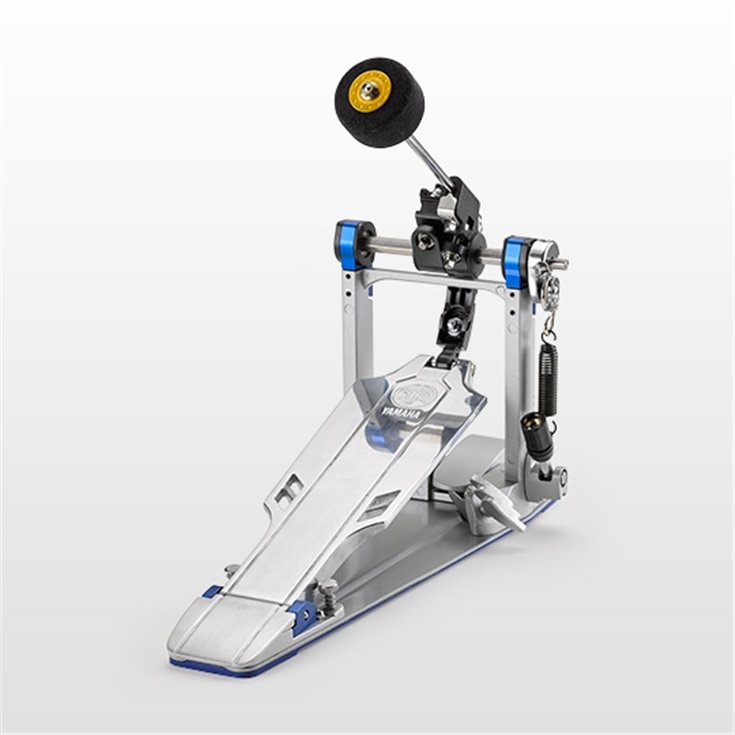
Yamaha FP-9D Direct Drive Single Bass Drum Pedal
Brand: The Drum Shop
Item: Yamaha FP-9D Direct Drive Single Bass Drum Pedal Info: The direct drive creates a direct link between the footboard and the beater, conveying the movement of the drummer's foot to the beater instantaneously. The link can be moved into three positions, allowing the drummer to fine tune the pedal's action to match their preferred performance. A patented axle-stabilizing bearing chamber facilitates smooth action, and a low-profile stabilizing hinge provide a fluid experience on the foot-board. You can also easily adjust other aspects of the kick pedal, such as the beater angle and foot-board angle, to better suit your preferences. Additionally, tweaking the tension of the pedal's spring is a straightforward, easy affair, what with a prominent auto-lock spring adjustment knob at the foot of the pedal. Brass and aluminum beater-weights are included, as is a semi-hard carrying case. - Quick-adjusting Cam - Axle-stabilizing Bearing Chamber - Low-profile Stabilizing Hinge - Easy-access, Auto-lock Spring Adjustment - Weight-adjustable Beater - Independent Beater/Footboard Angle Adjustment - Ball Bearing Drive Connection - Anti-skid Heel Spikes - Carrying Case
Category: Arts & Entertainment > Hobbies & Creative Arts > Musical Instrument & Orchestra Accessories > Percussion Accessories > Drum Kit Hardware > Drum Pedals > Direct Drives